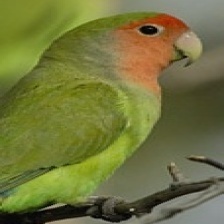
Species: ROSY FACED LOVEBIRD
Scientific name: AGAPORNIS ROSEICOLLIS